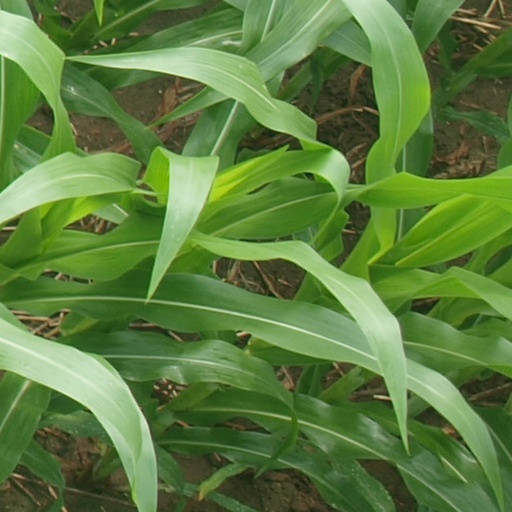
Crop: maize; corn